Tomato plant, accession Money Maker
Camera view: tilt-top (135 deg); turntable rotation: 210 degrees
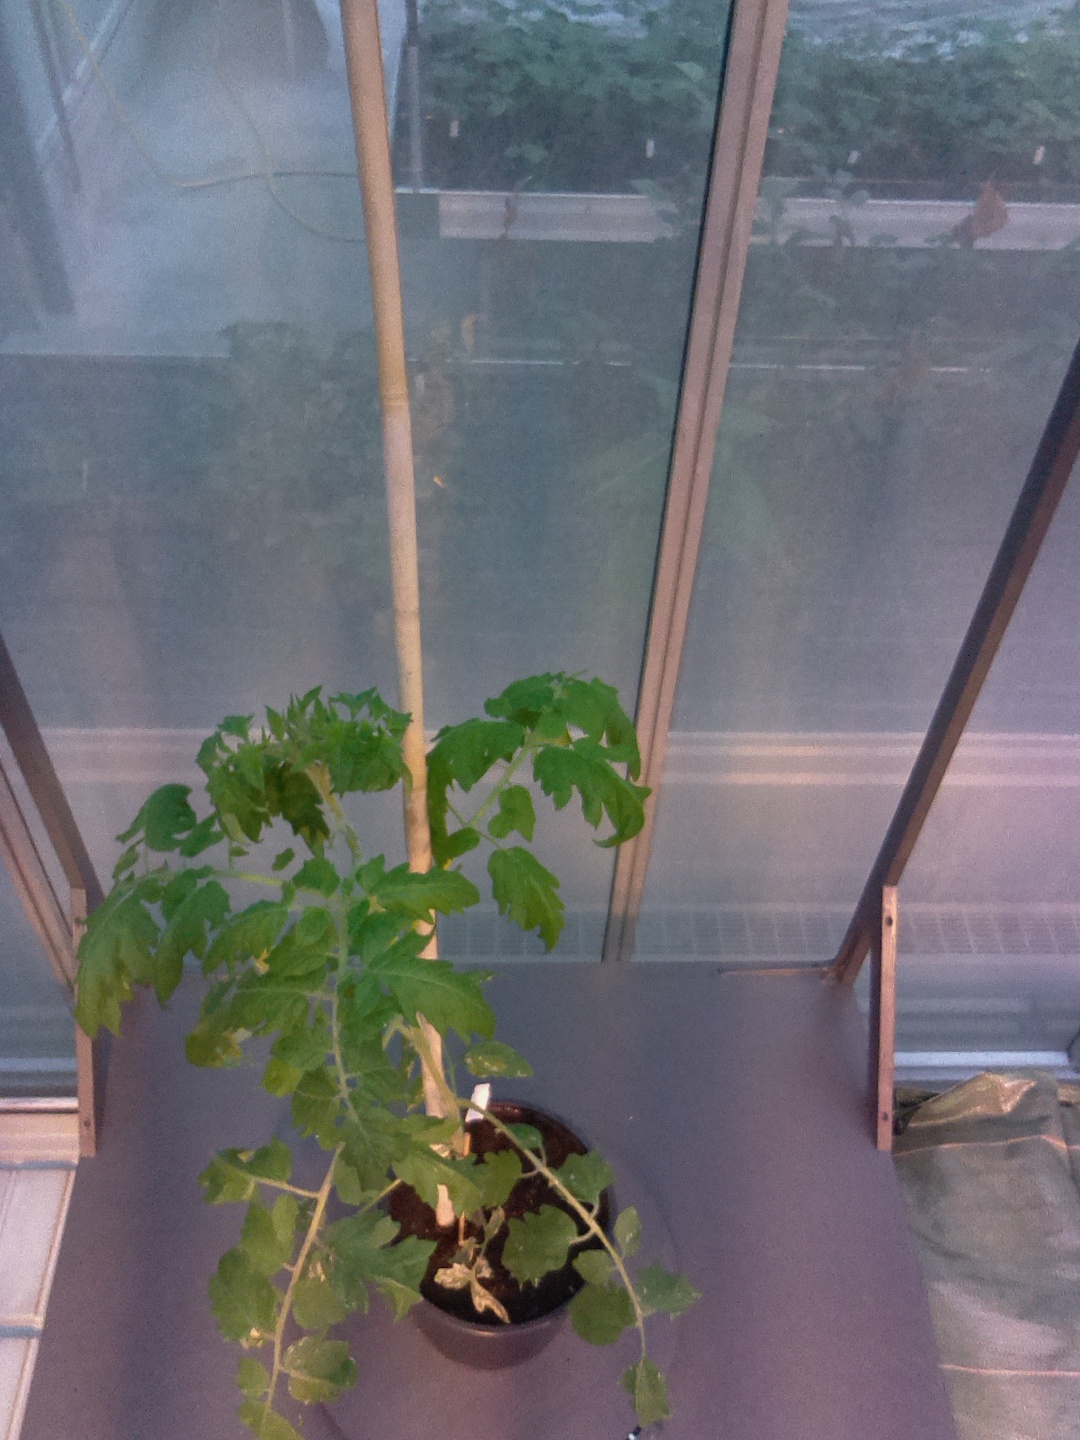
BBCH growth stage 53: 3 inflorescences visible